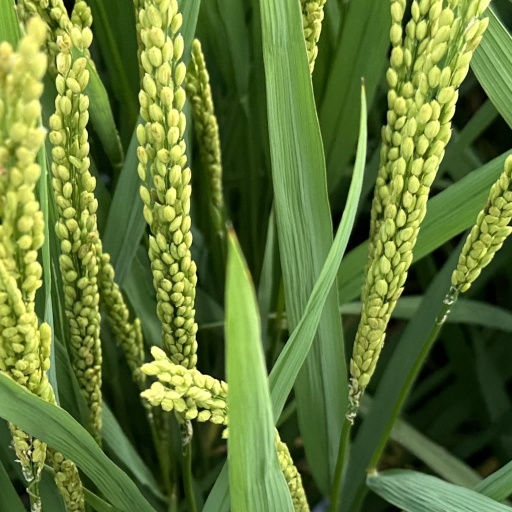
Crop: rice